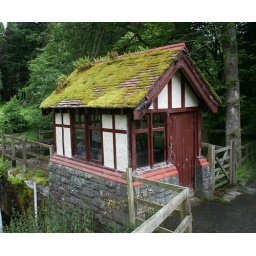
A moss covered guaging station next to the weir - perfectly at home in the forest